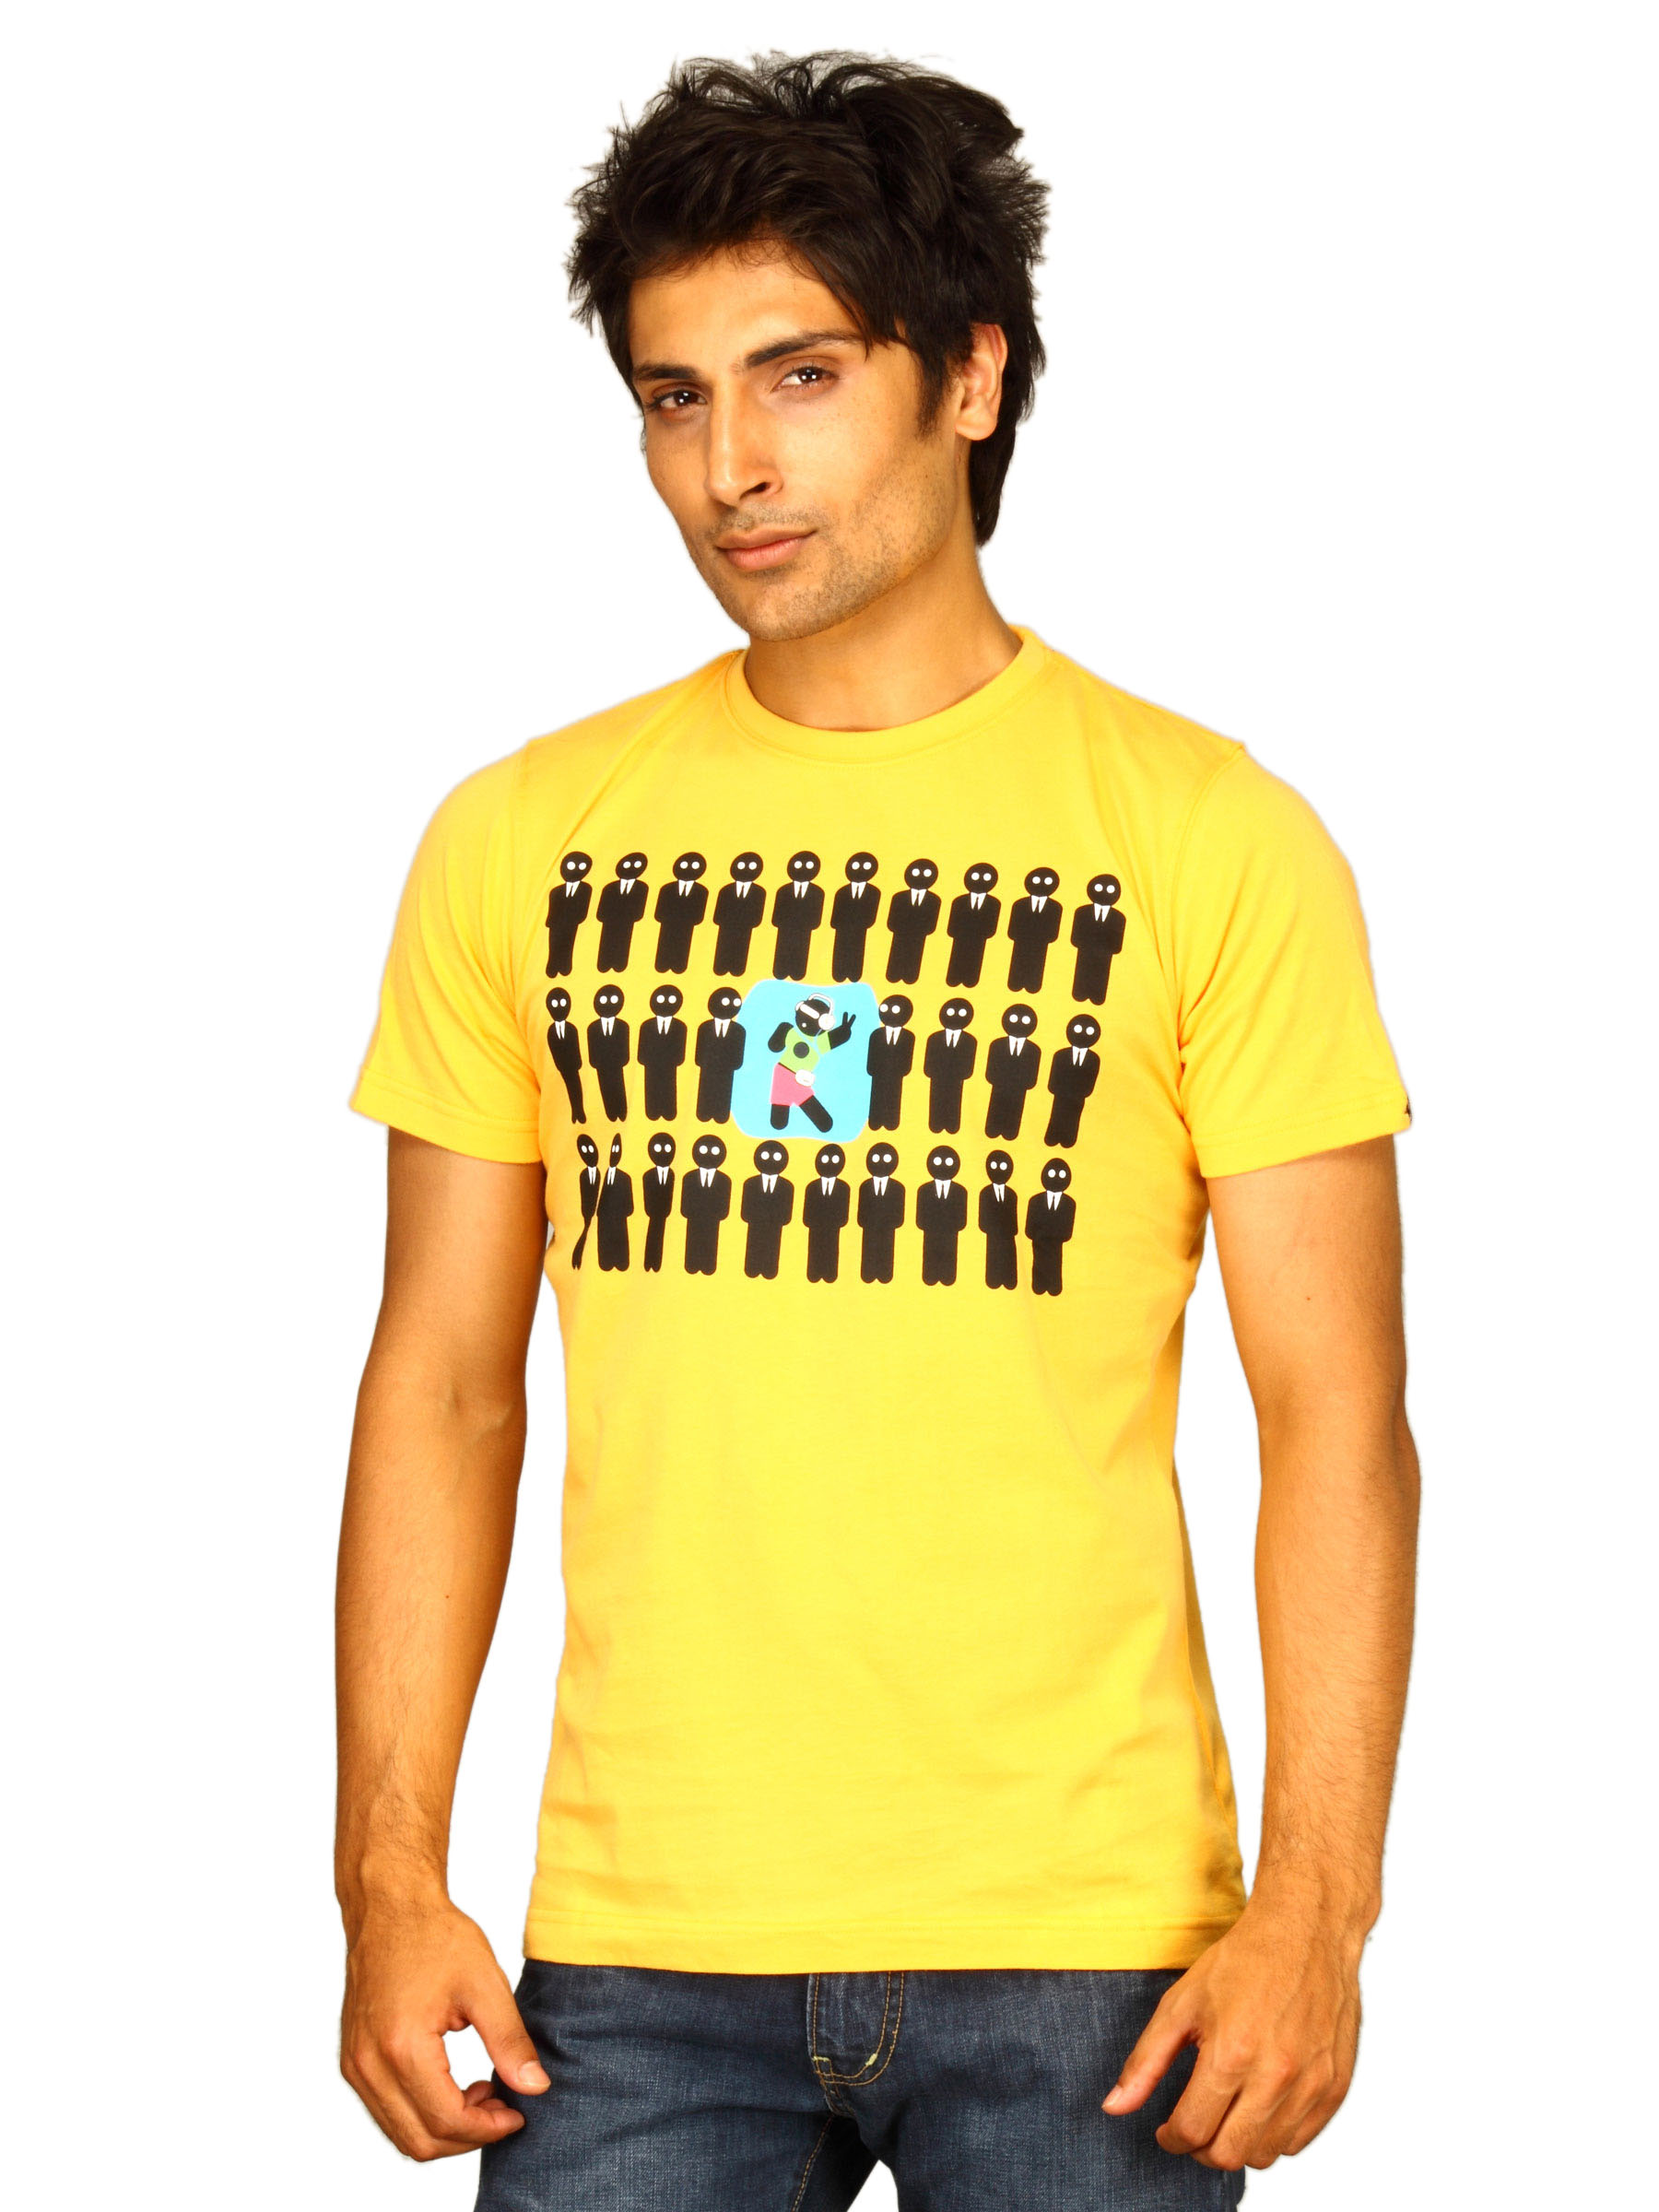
Probase Men's Standing Out Yellow T-shirt
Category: Apparel / Topwear / Tshirts
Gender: Men
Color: Yellow
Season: Summer 2011
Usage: Casual